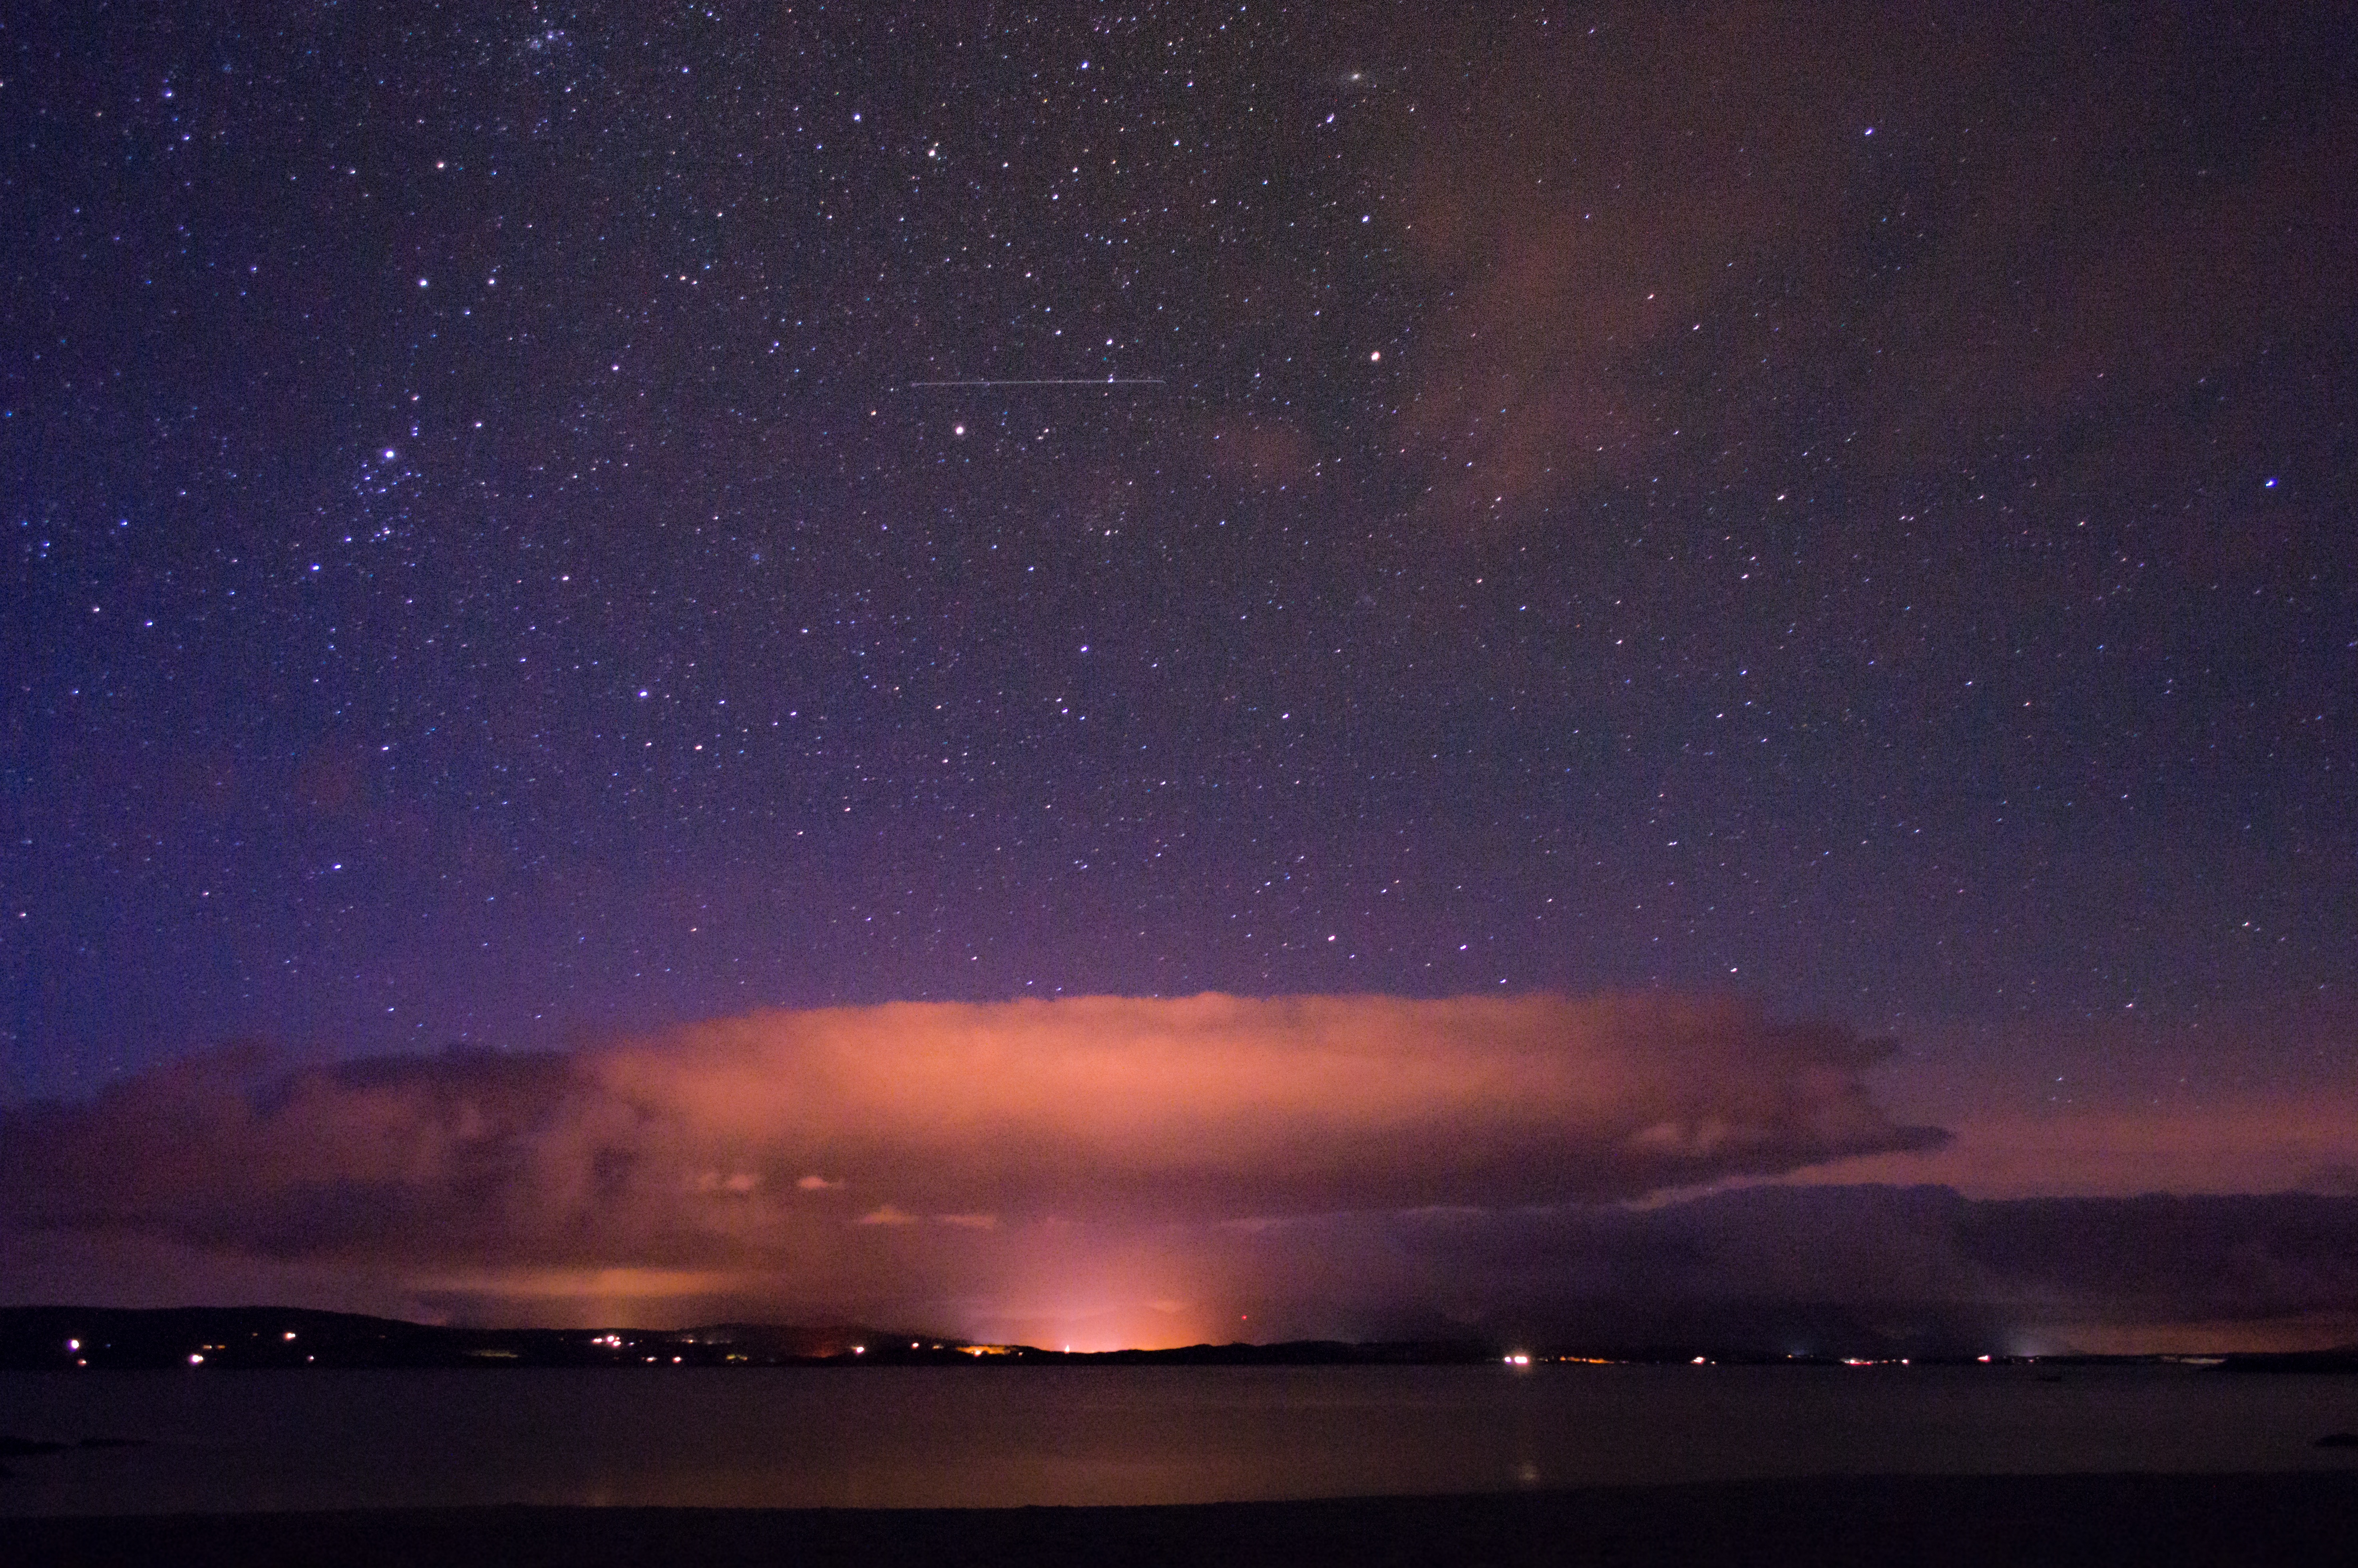
sky, night, star, milky way, dawn, atmosphere, dusk, galaxy, aurora, outer space, astronomy, astronomical object